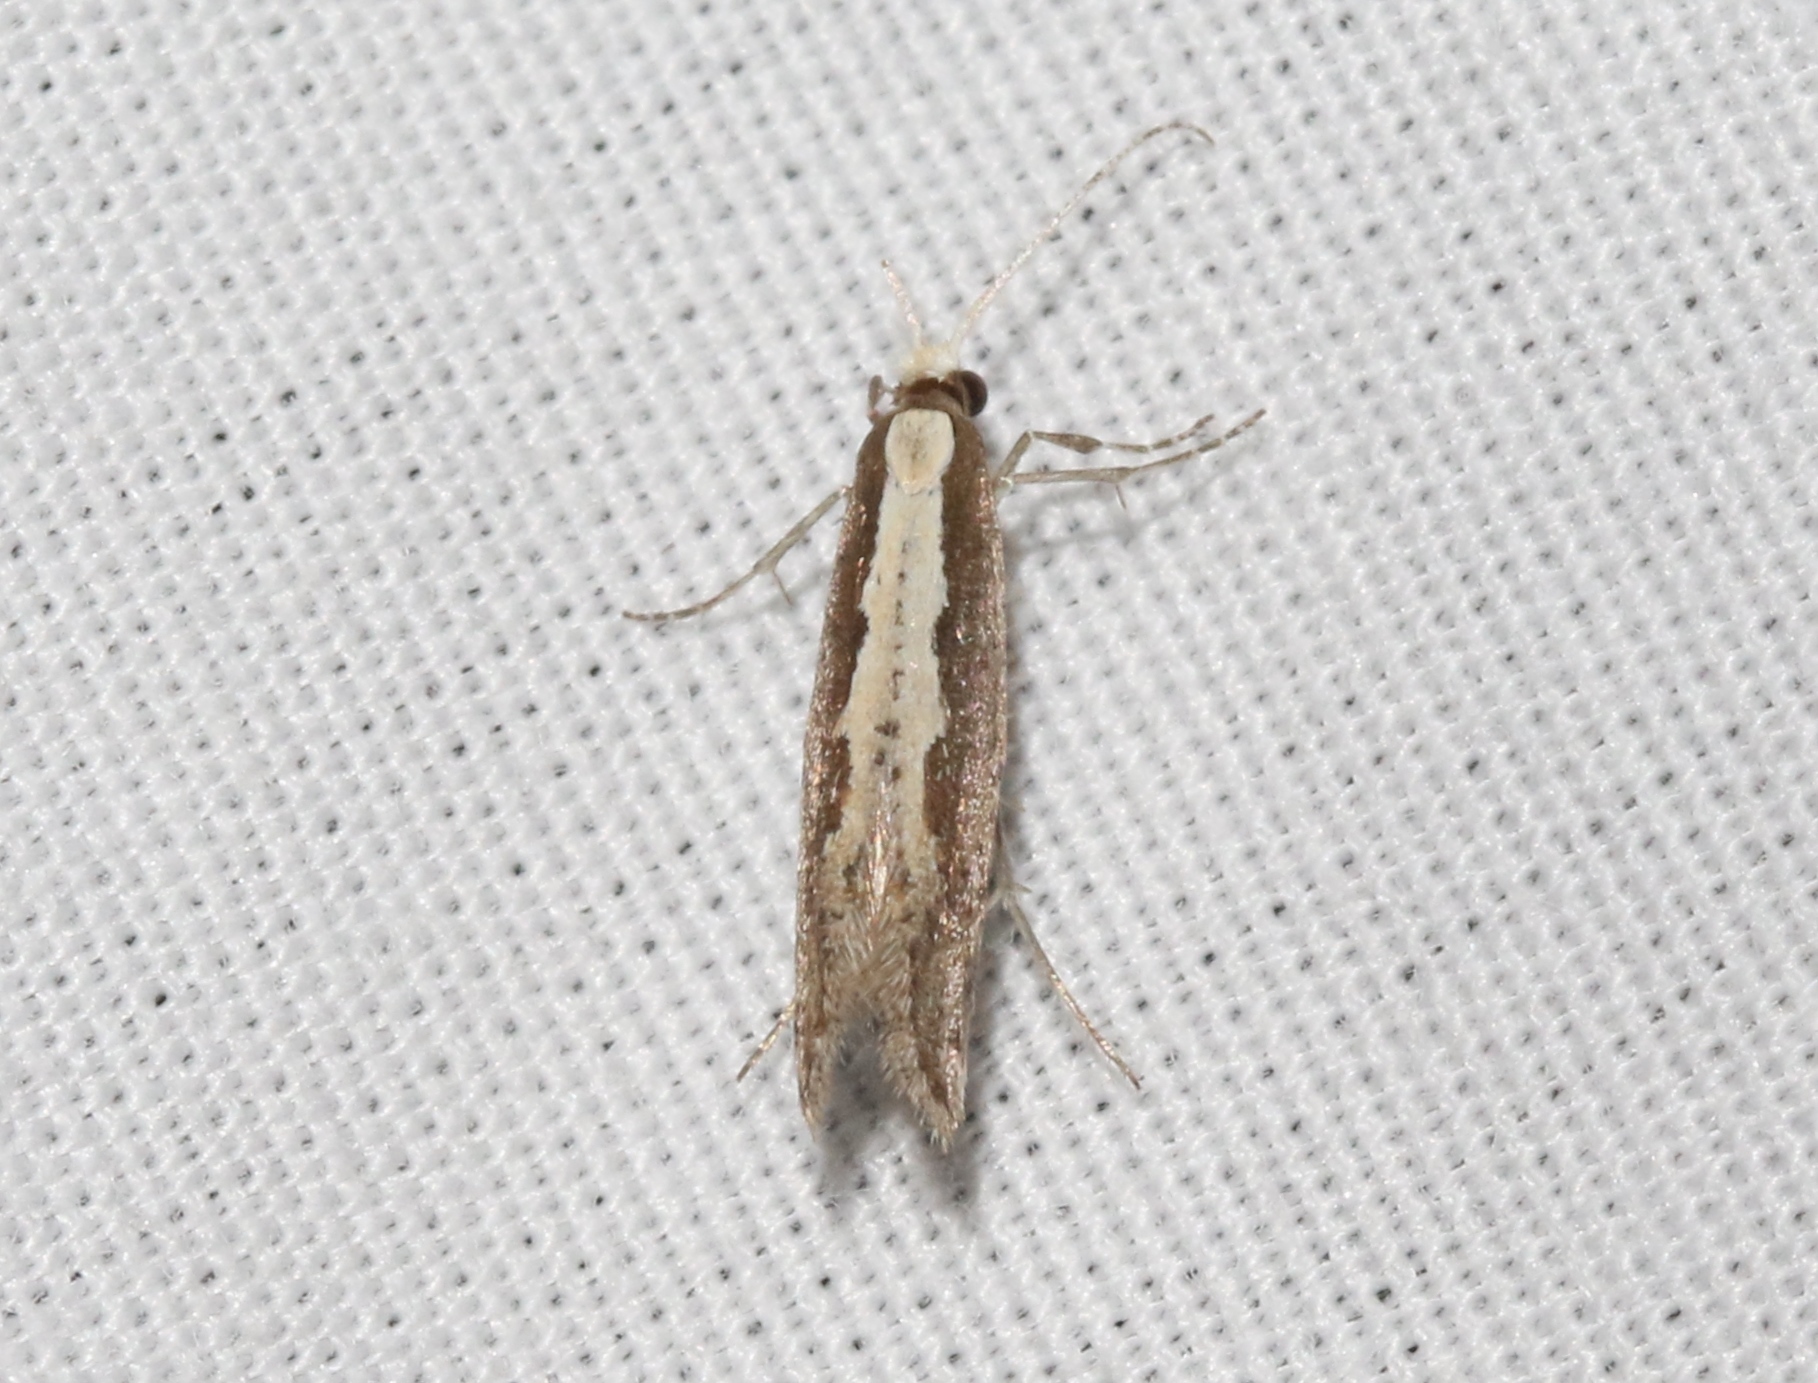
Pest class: diamondback_moth